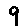
Label: 9